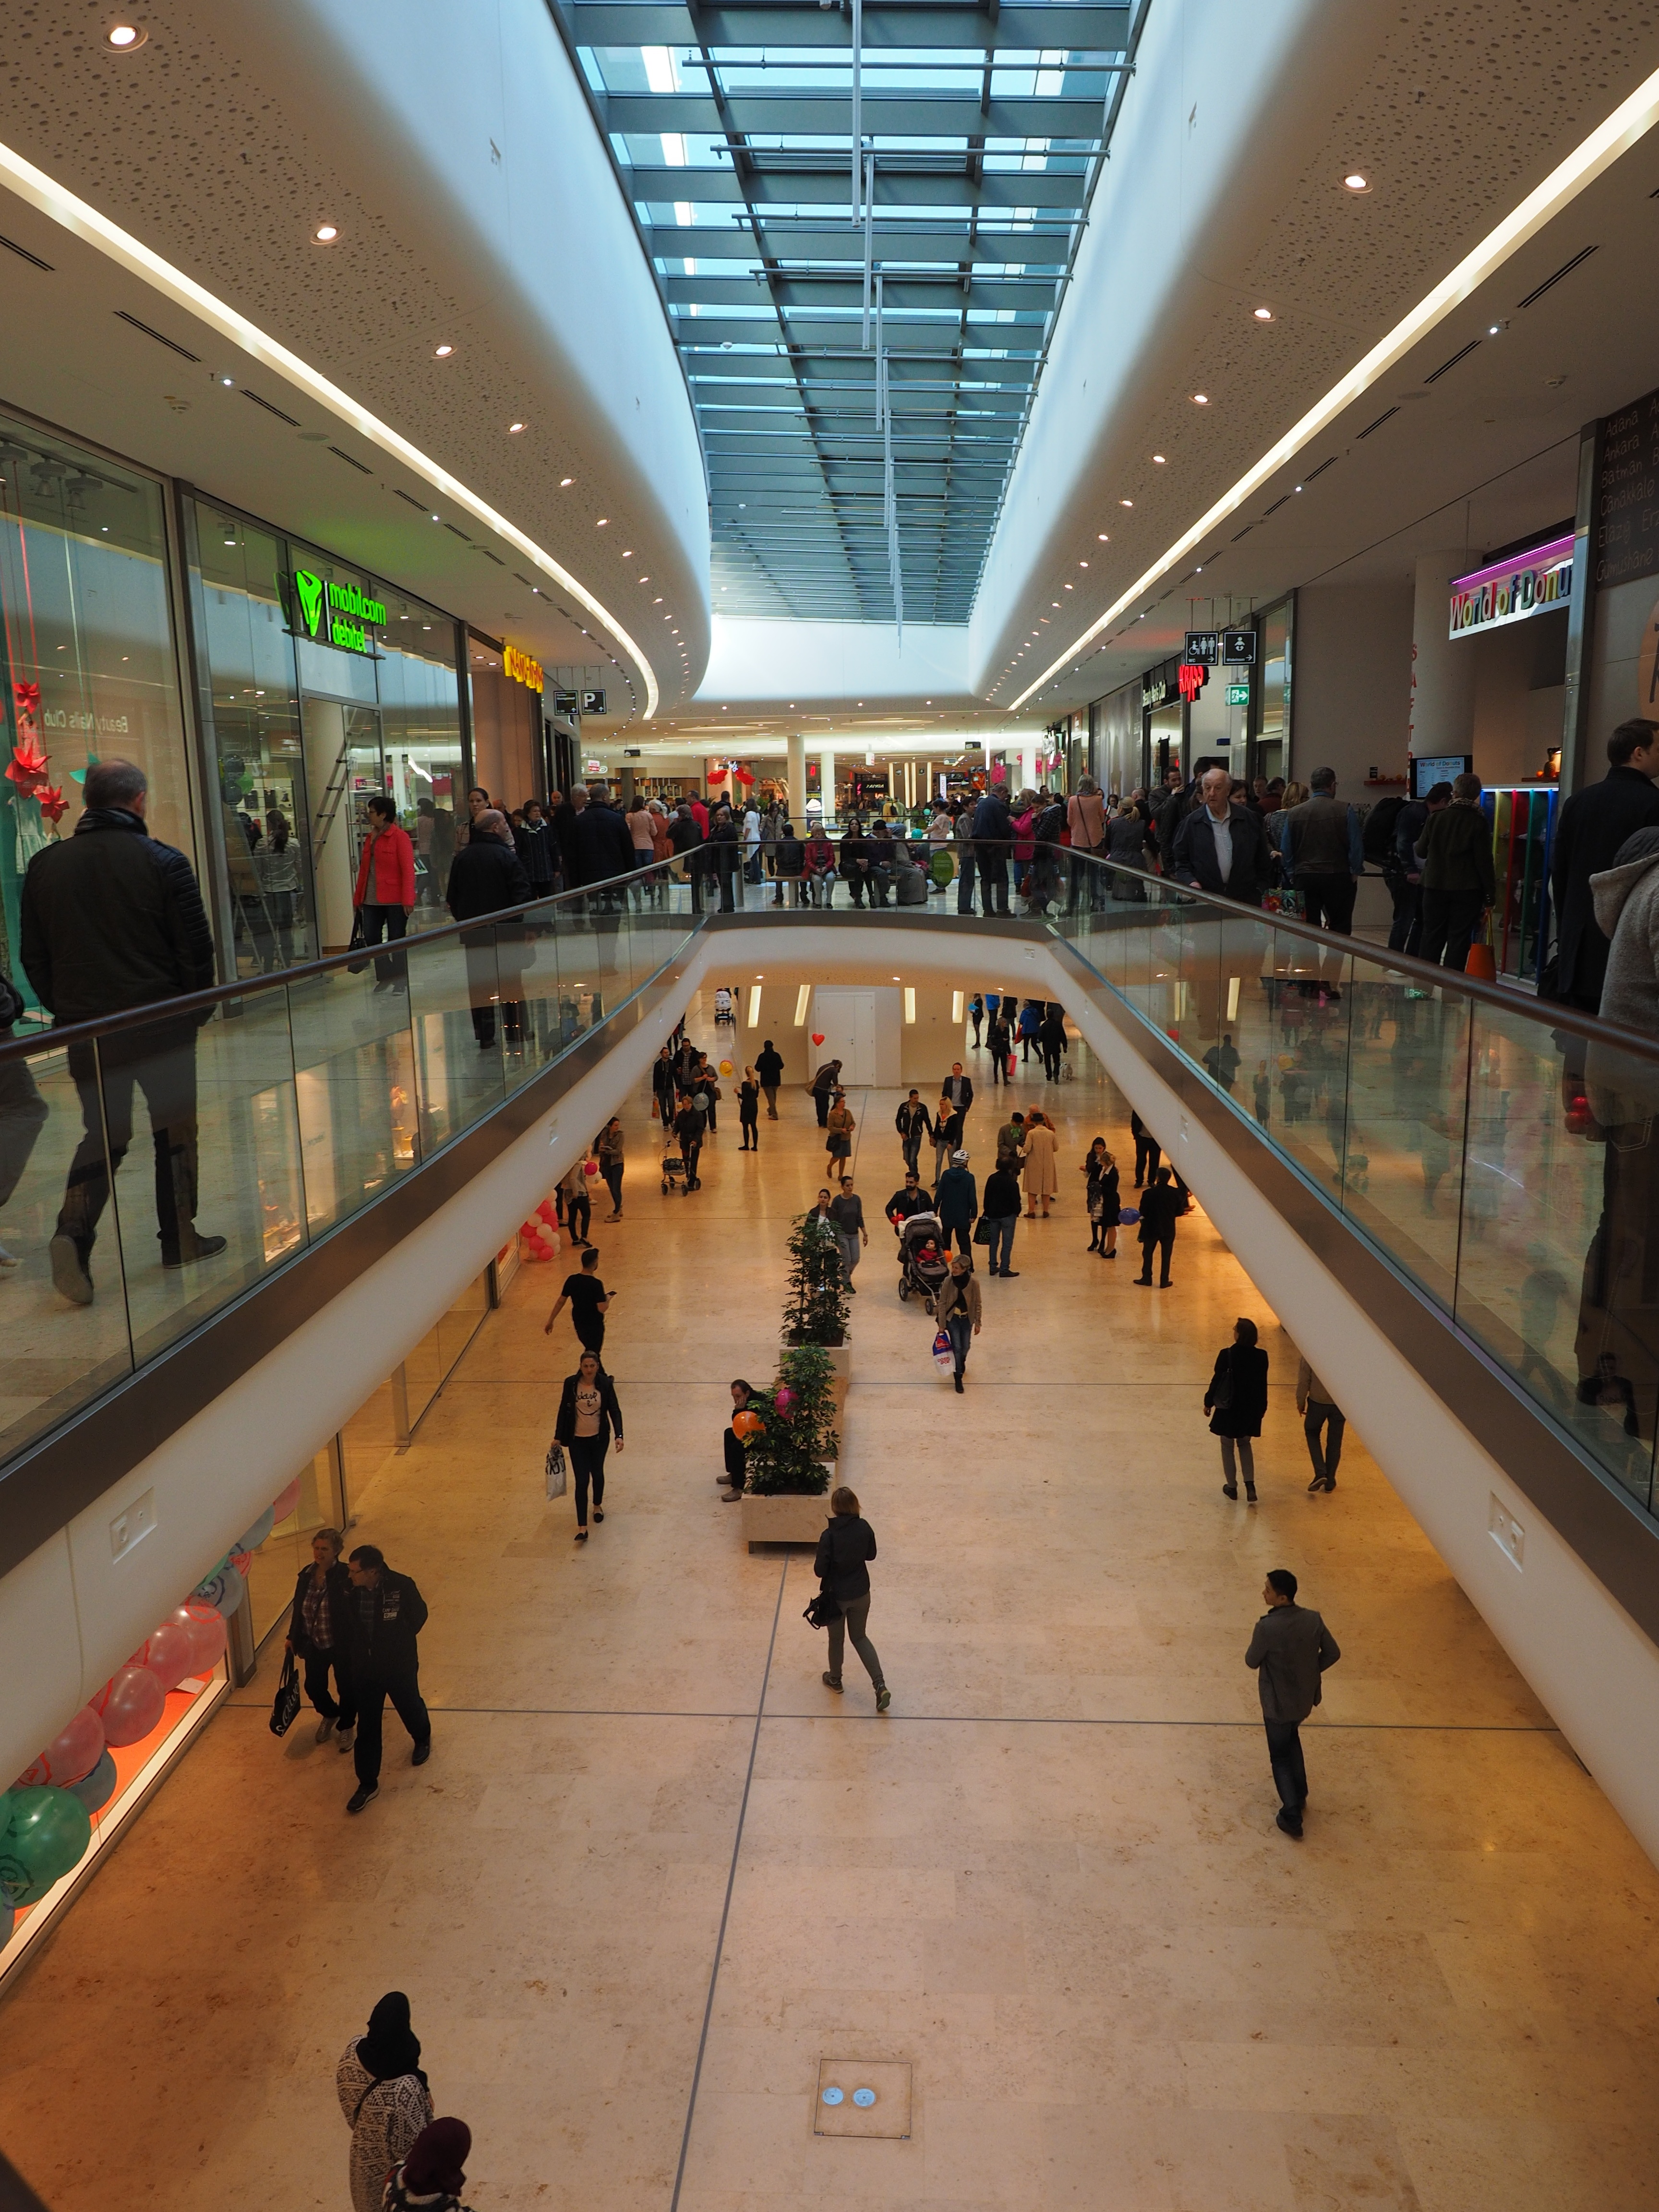
interior, building, airport, transport, shopping, public transport, airport terminal, metro station, inside, infrastructure, mall, shopping center, shopping centre, shoppingmall, retail, shopping mall, ice rink, multi level, rapid transit, retail stores, service outlets, sectors, glacis gallery